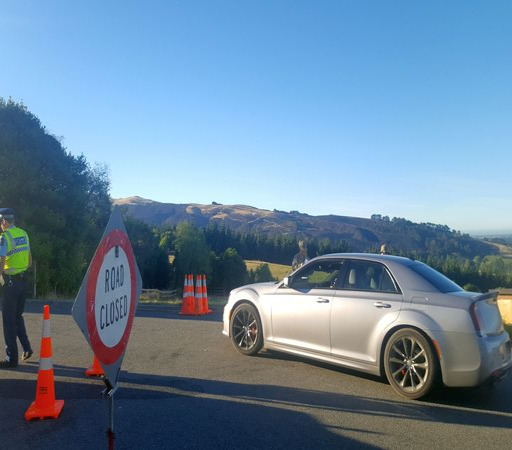
residents are let through the cordon .